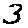
Label: 3